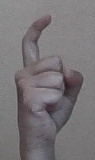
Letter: ra